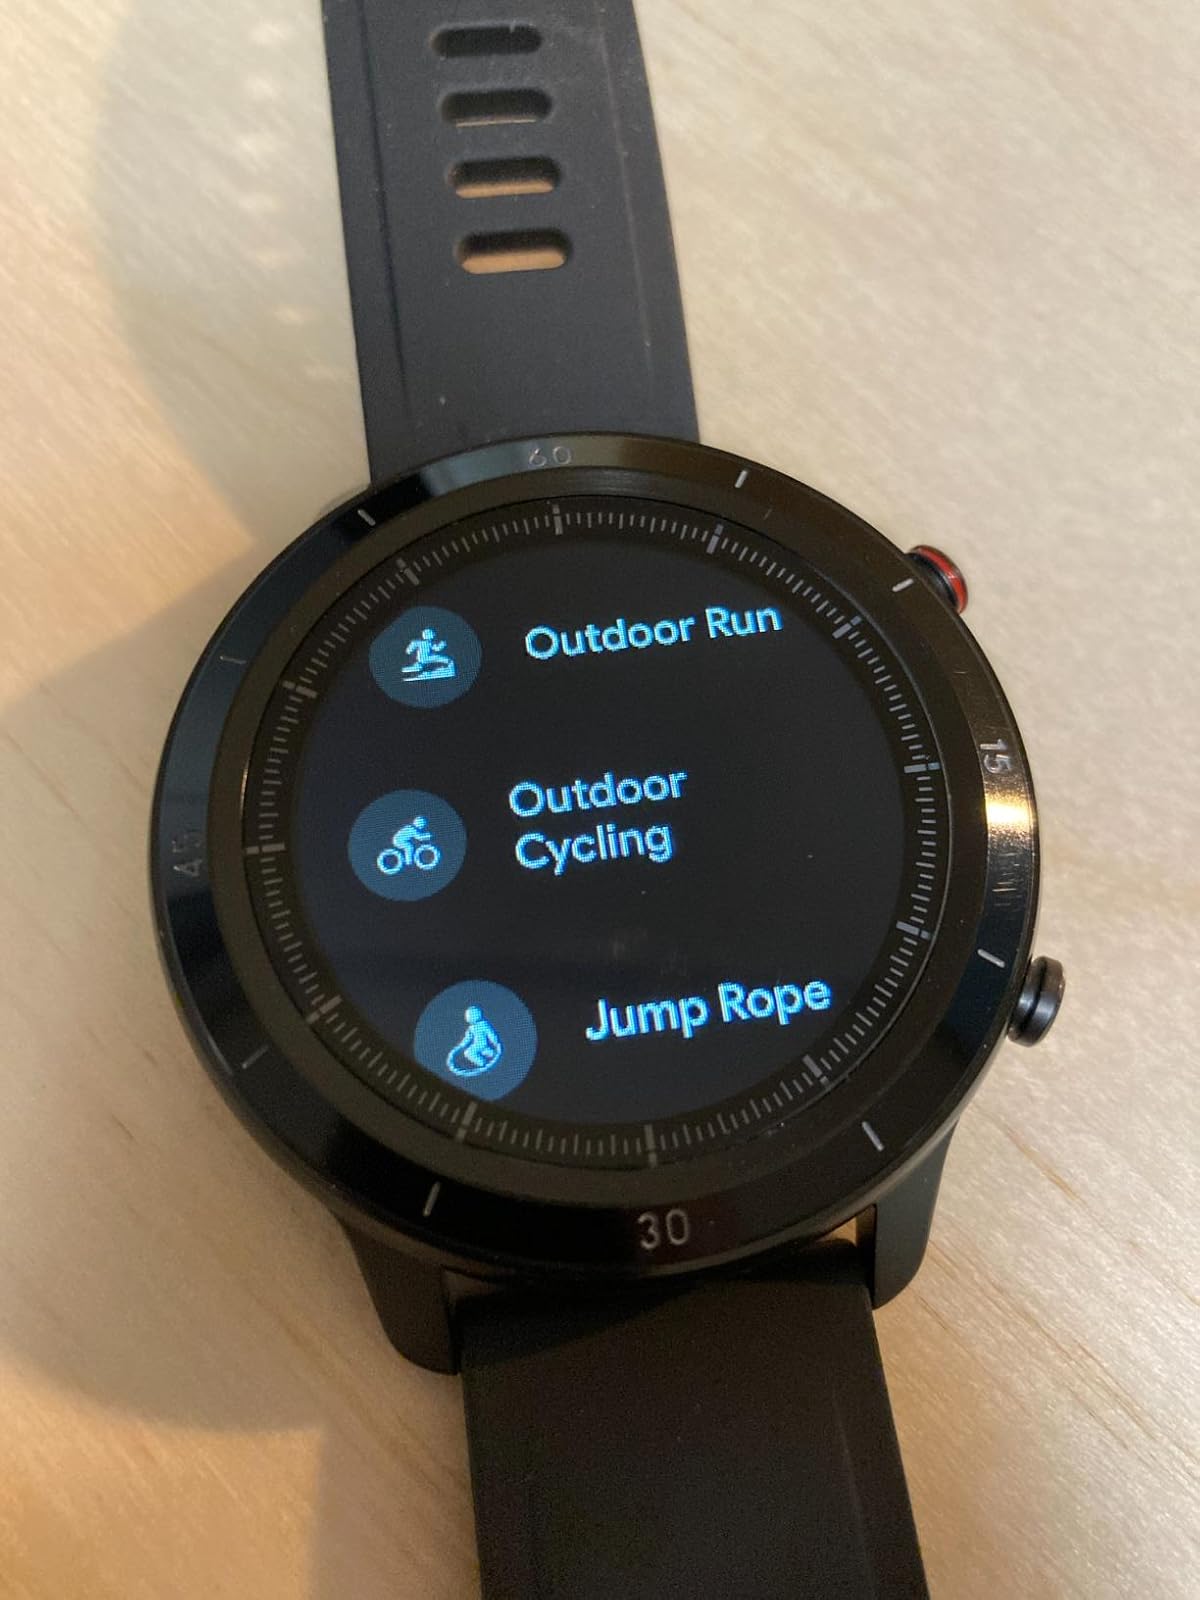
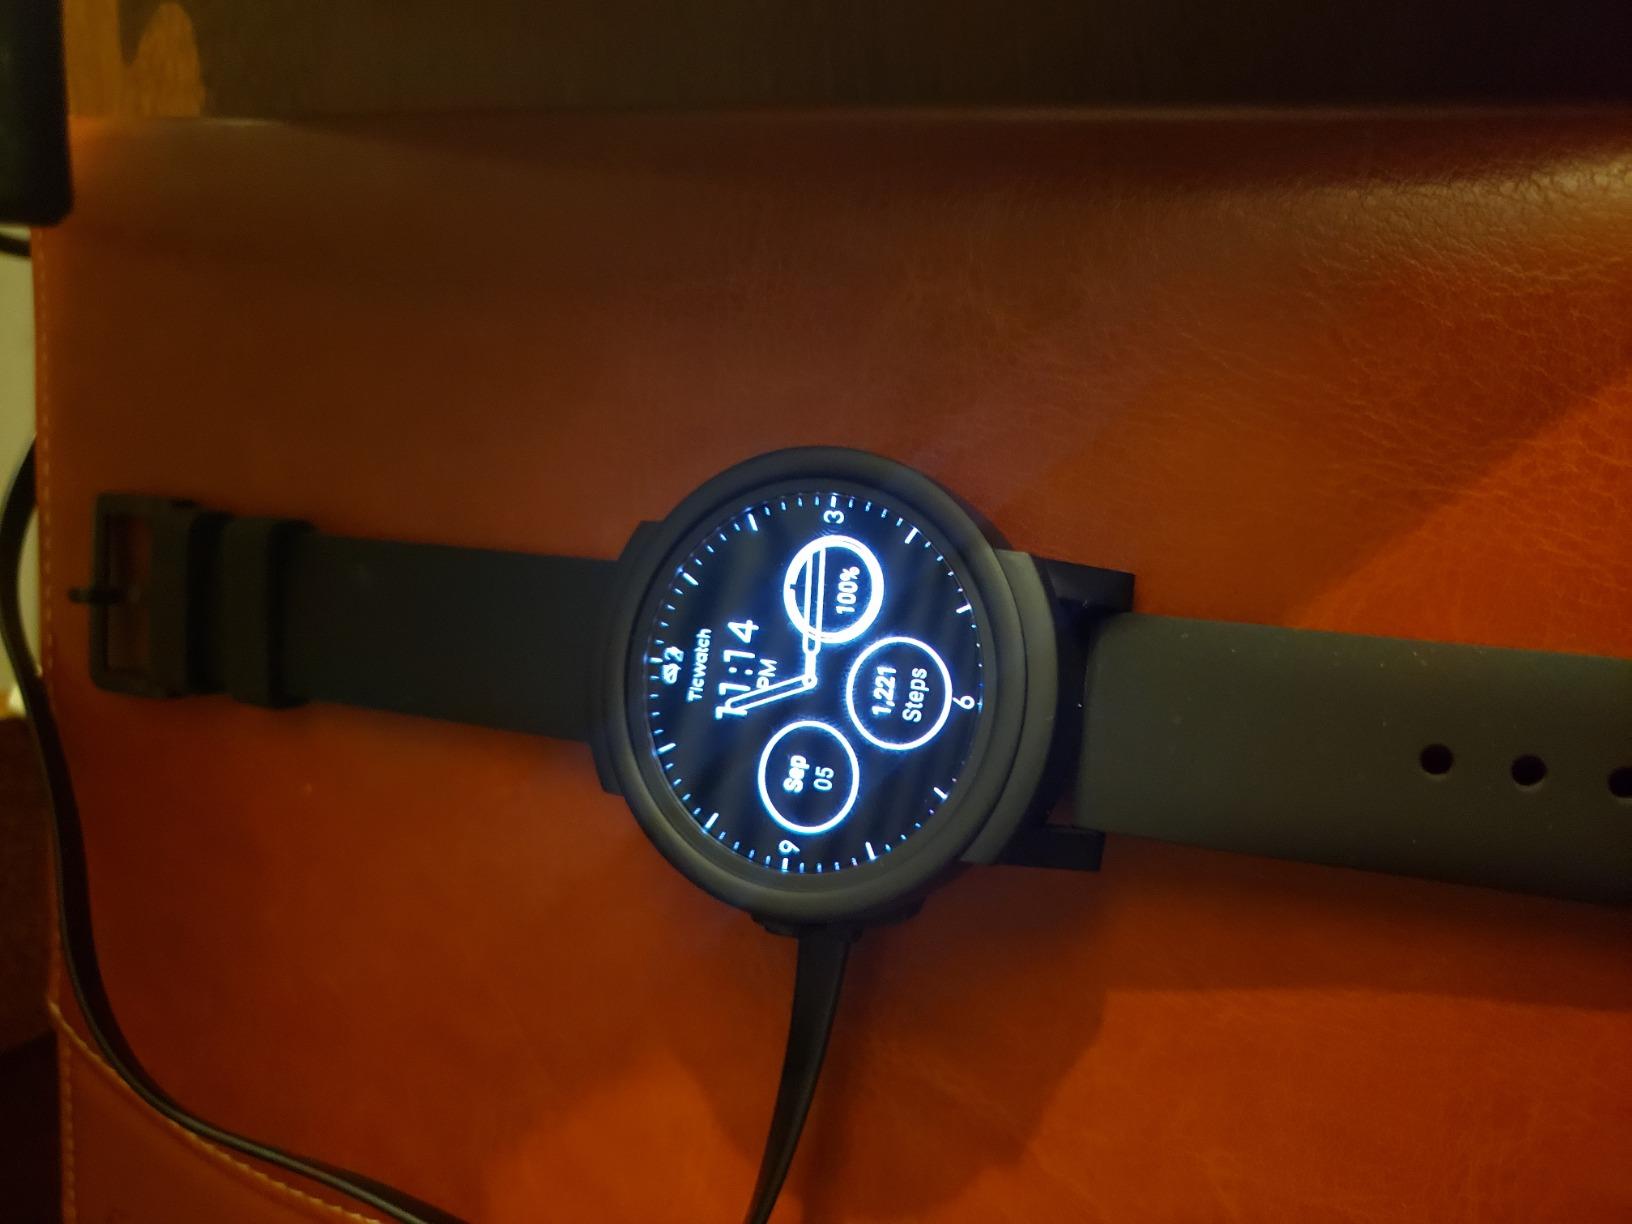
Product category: smartwatch
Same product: no